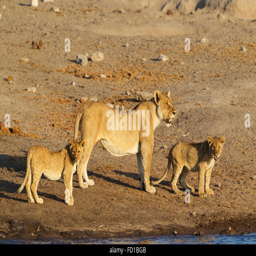
female with cubs at a waterhole